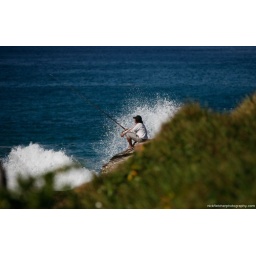
A man fishes on the rocks along Curl Curl beach in Sydney